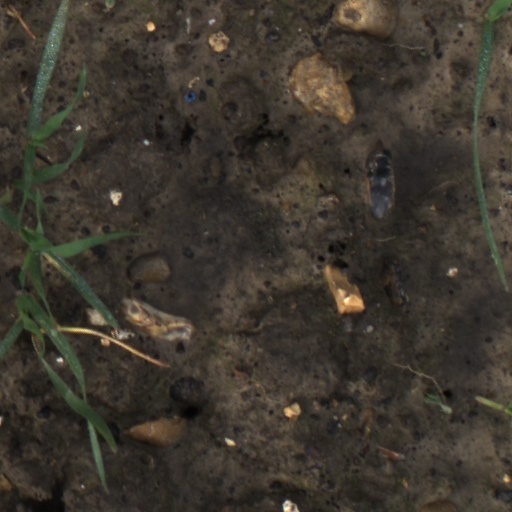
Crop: wheat